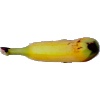
Label: banana_lady_finger